Almería Public Library

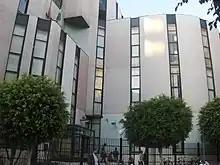

The Almería Public Library is a public library located in Almería, Spain.